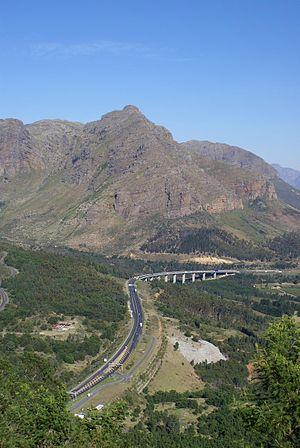
Le tunnel Huguenot est un tunnel à péage près de la ville du Cap en Afrique du Sud. Il permet le passage de la route nationale N1 sous les Du Toitskloof Mountains qui séparent Paarl de Worcester, par une route qui est désormais plus sécurisée, plus rapide et plus courte que le passage par l'ancien Du Toitskloof Pass gravissant la montagne.